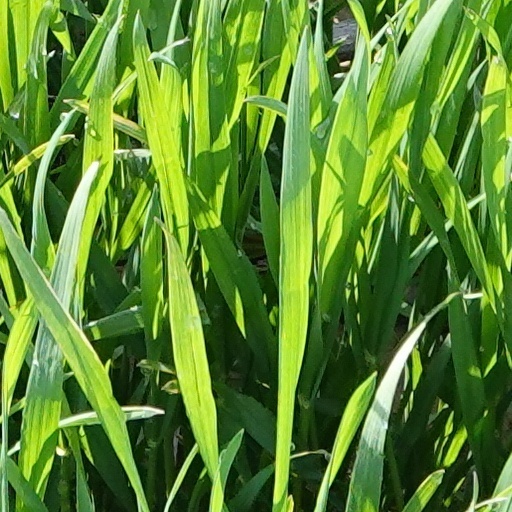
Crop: wheat